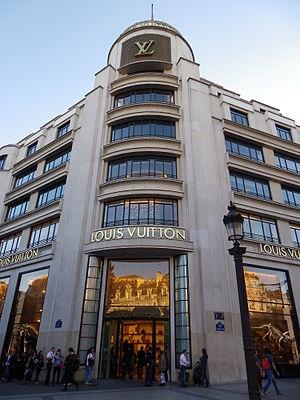
Boutique Louis Vuitton au 101 avenue des Champs-Elysées à Paris - Charles-Henri Besnard, architecte.
L’avenue des Champs-Élysées est une voie de Paris. Longue de près de deux kilomètres et suivant l'axe historique de la ville, elle est une voie de circulation centrale reliant la place de la Concorde à la place Charles-de-Gaulle dans le 8ᵉ arrondissement. Site touristique majeur, elle a souvent passé pour la plus belle avenue de la capitale, et est connue en France comme la « plus belle avenue du monde ».
Louis Vuitton Malletier est une maison française de maroquinerie de luxe, mais également de prêt-à-porter depuis l'aube des années 2000, fondée en 1854 par le malletier, plus tard maroquinier, Louis Vuitton dont l'œuvre est poursuivie par ses descendants. Louis Vuitton Malletier est la première marque du groupe LVMH - Moët Hennessy Louis Vuitton fondé en 1987 par le rapprochement de la maroquinerie Vuitton et des Champagne Moët & Chandon, et propriété du milliardaire Bernard Arnault depuis 1989. Louis Vuitton a une présence mondiale, avec une forte présence au Japon depuis les années 2000.